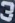
Number: 3